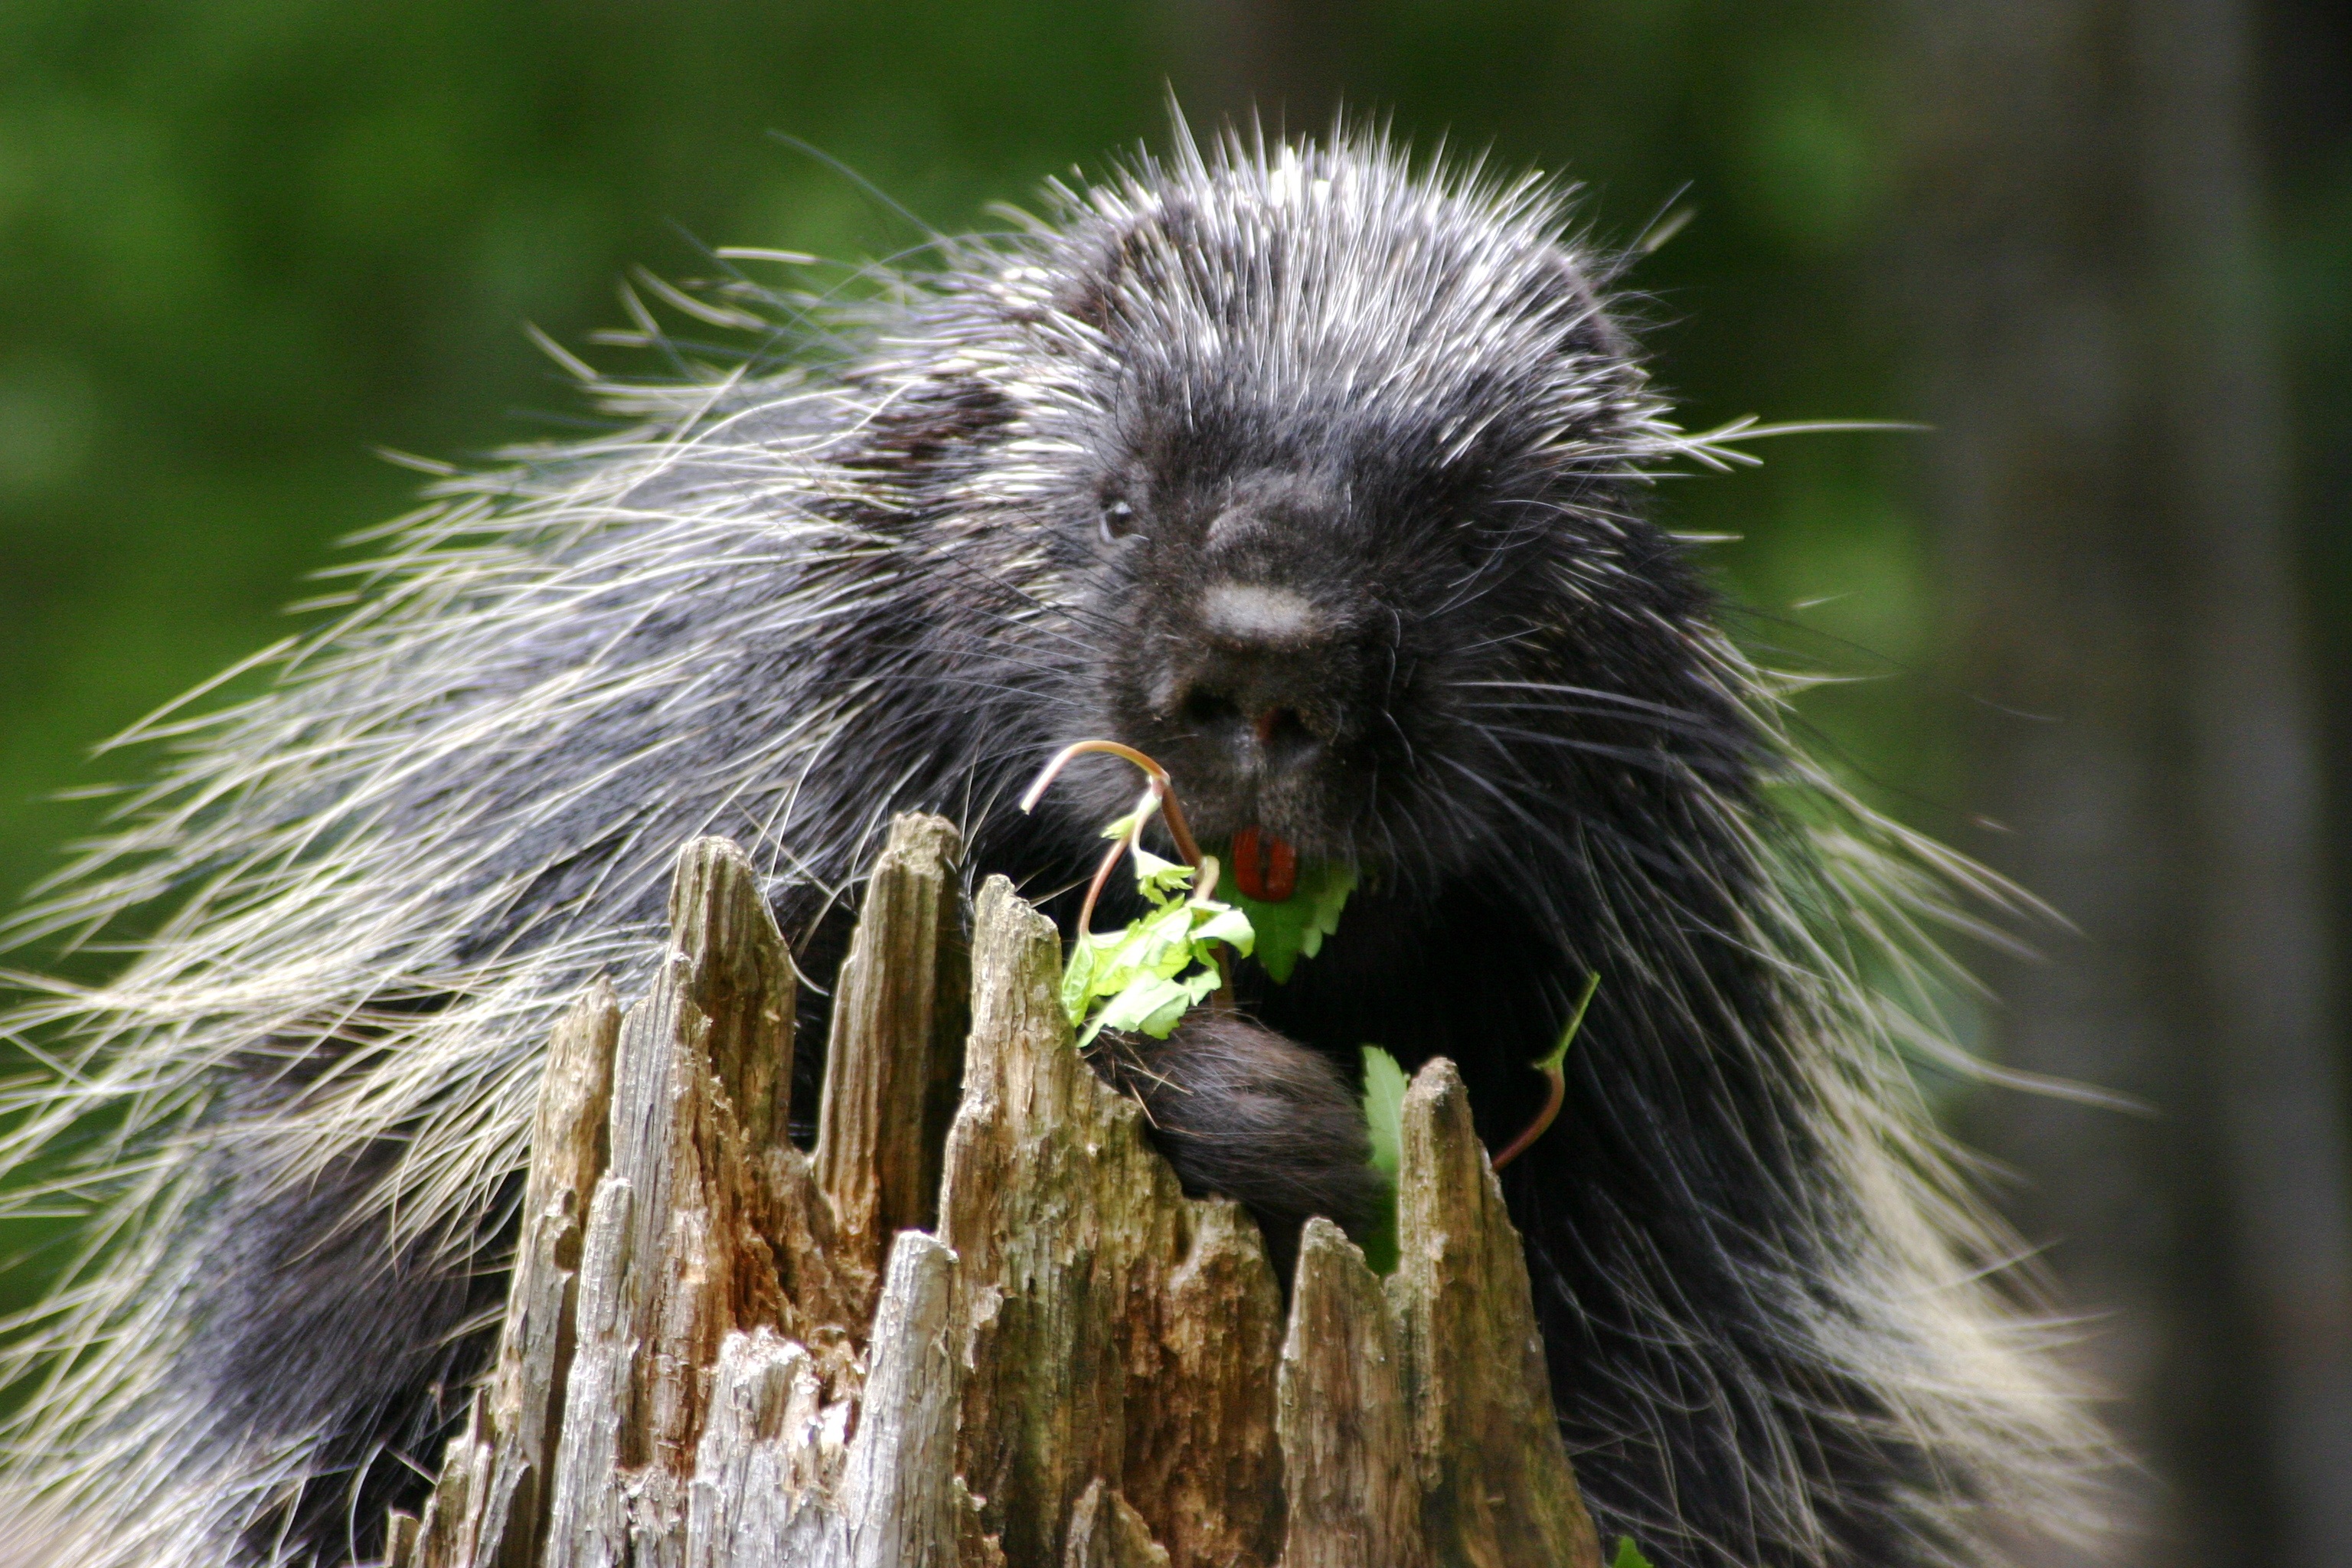
wildlife, mammal, rodent, fauna, whiskers, animals, vertebrate, alaska, marmot, porcupine, echidna